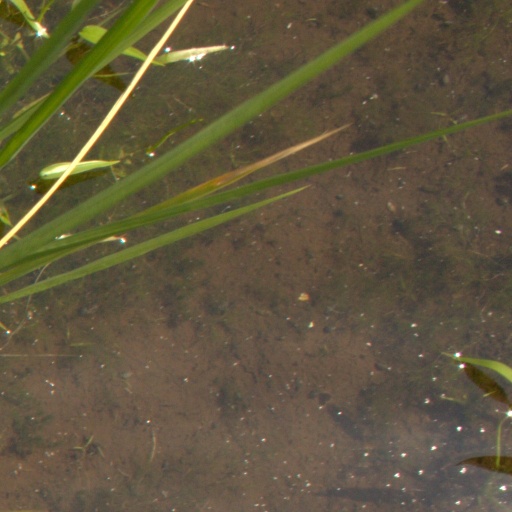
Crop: rice